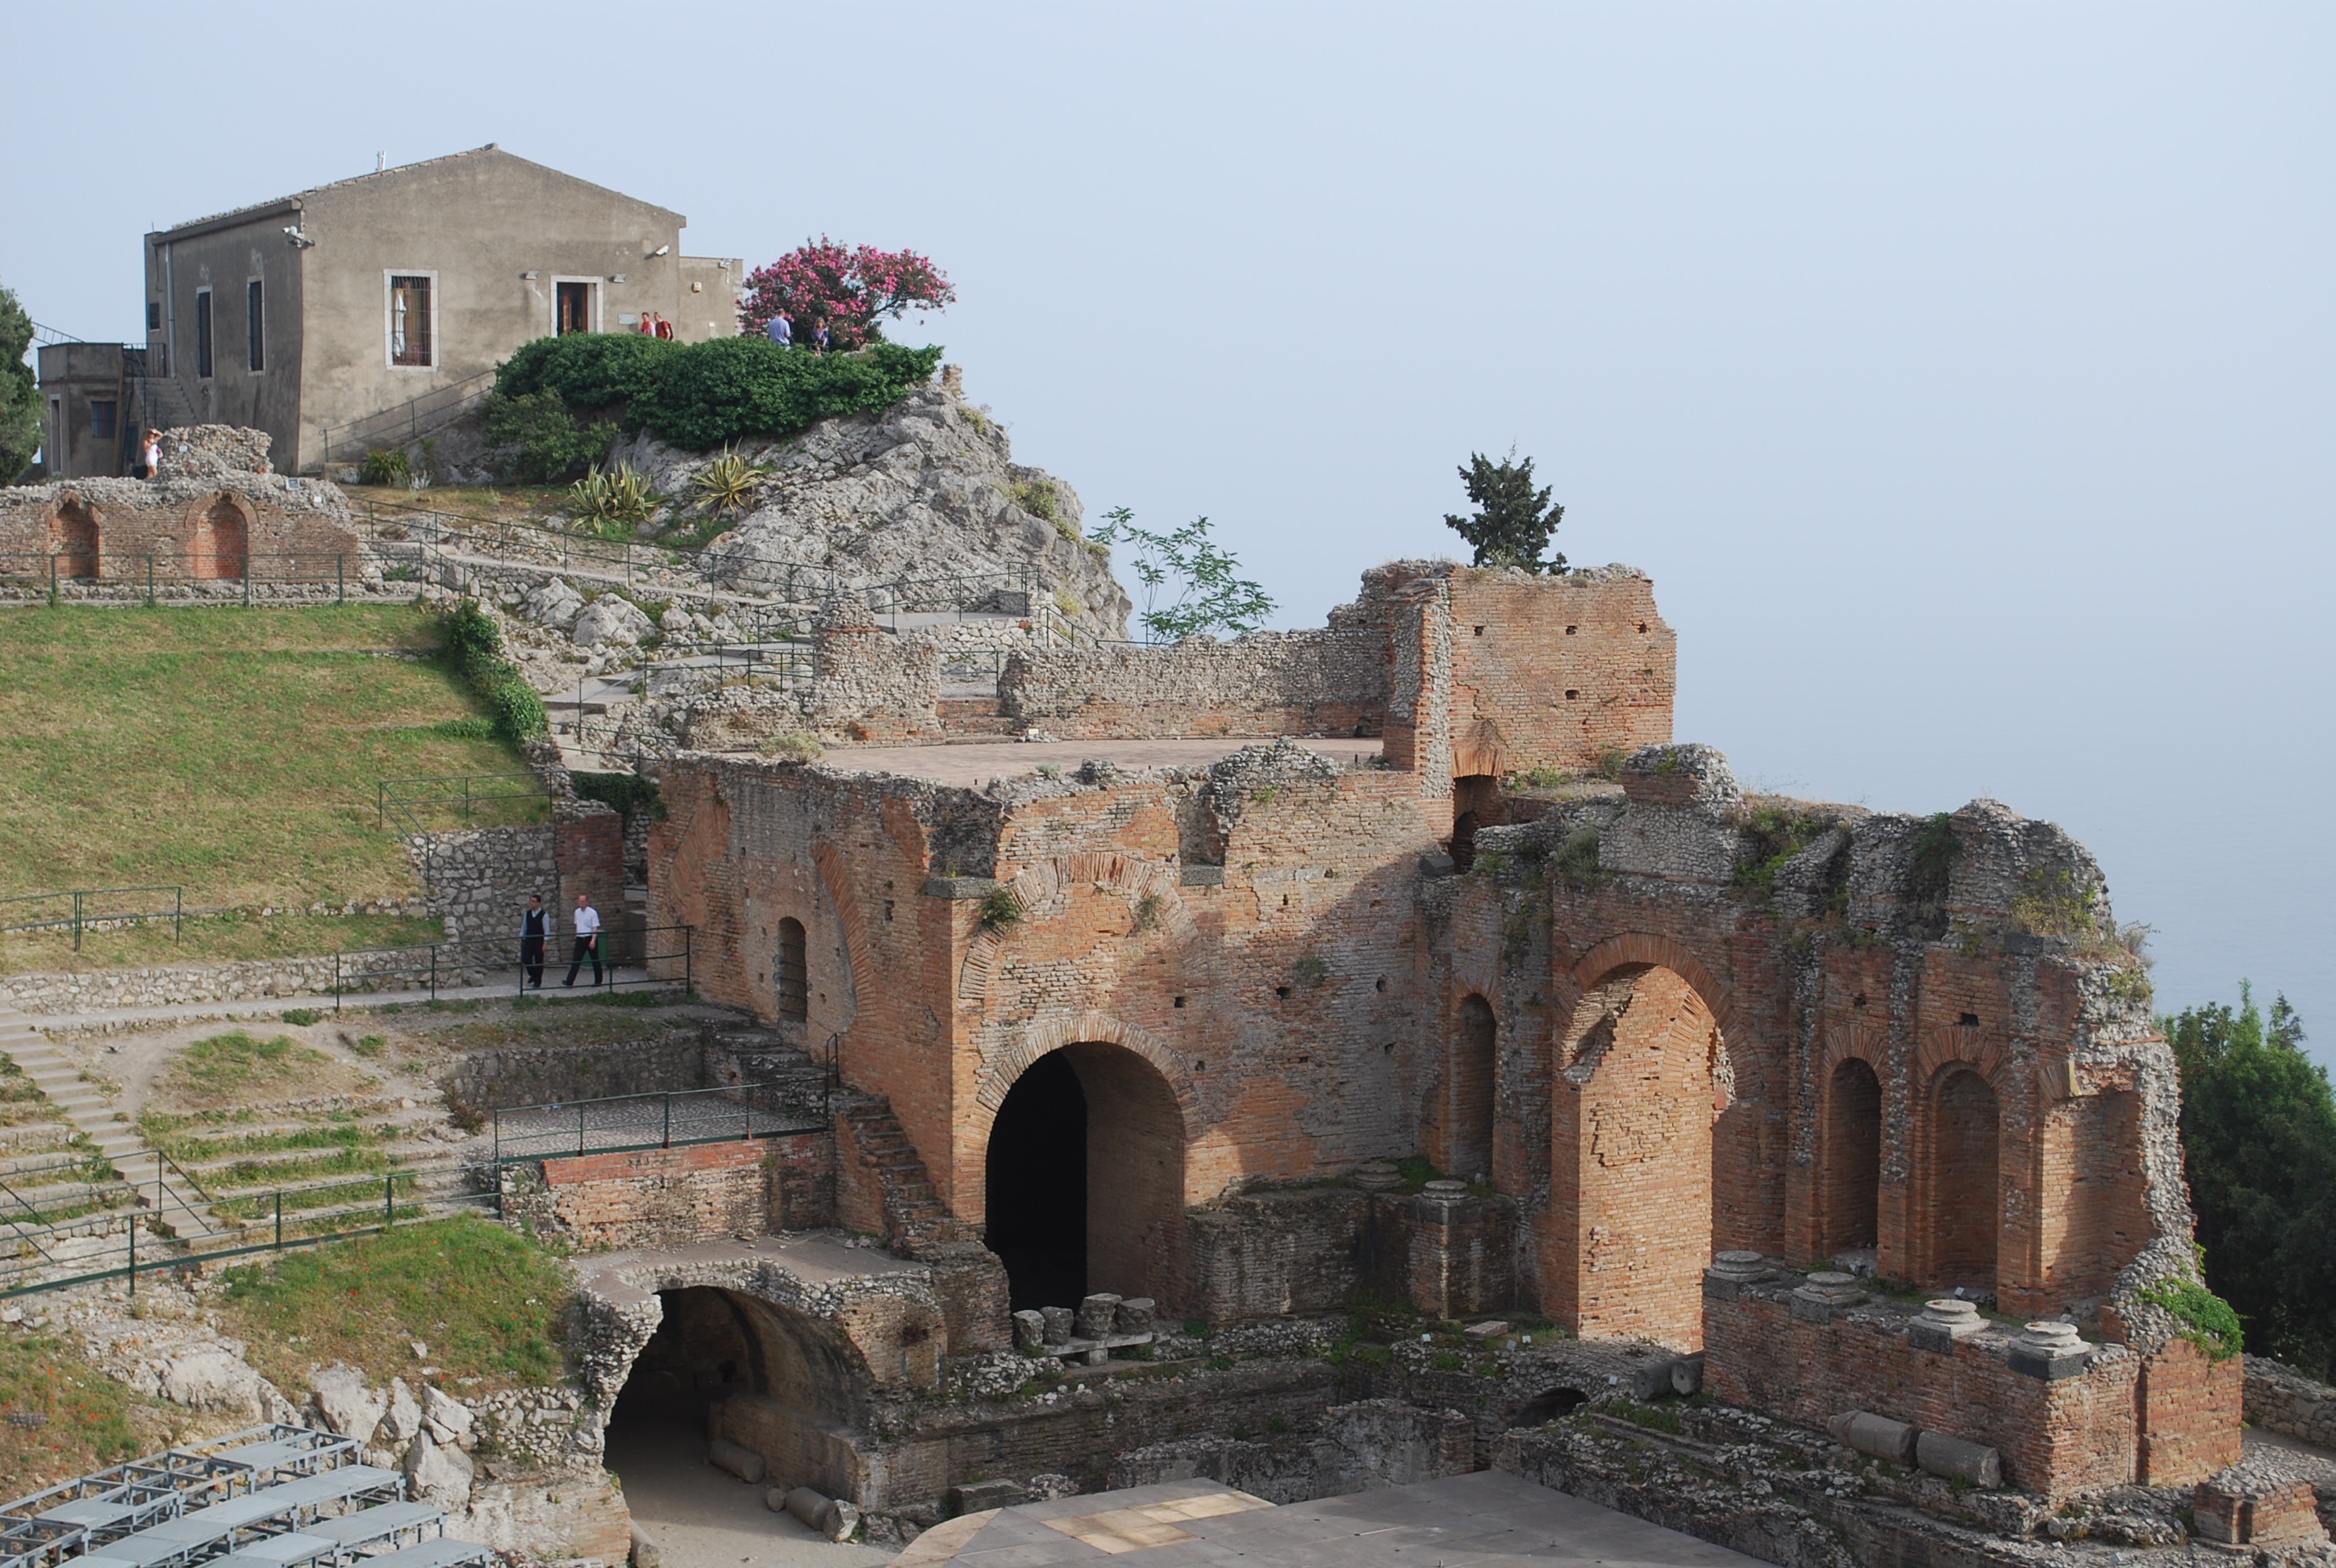
architecture, building, stone, village, mediterranean, ancient, fortification, place of worship, theatre, stage, amphitheatre, ruins, monastery, theater, amphitheater, archaeological site, unesco world heritage site, historic site, ancient history